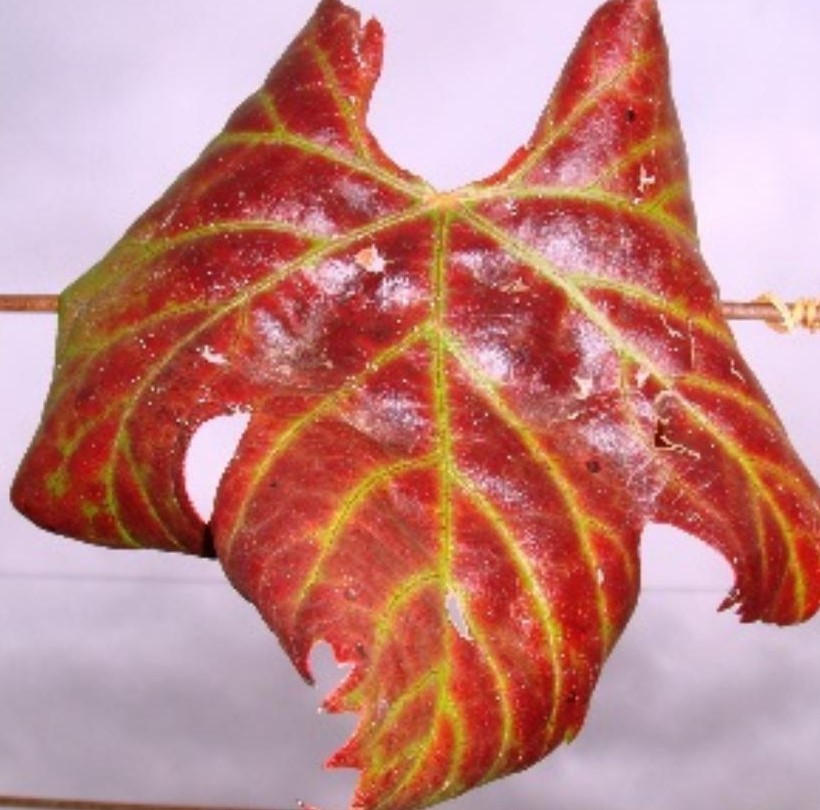
Plant: Grape
Disease: grapevine leafroll disease